Kosovo

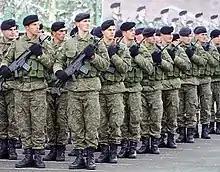
The Kosovo Security Force is the military of Kosovo

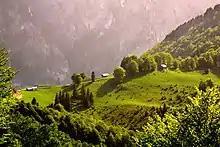
Landscape in Rugova within the Bjeshkët e Nemuna National Park bordering Albania

Kosovo declared independence from Serbia on 17 February 2008. recognised its independence, including all of its immediate neighbours, with the exception of Serbia; 10 states have subsequently withdrawn that recognition. Of the UN Security Council members, while the US, UK and France do recognise Kosovo's independence, Russia and China do not. Since declaring independence, it has become a member of international institutions such as the International Monetary Fund and World Bank, though not of the United Nations.